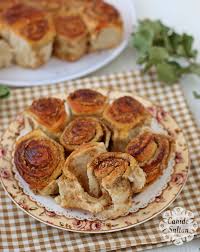
Yemek: lokum